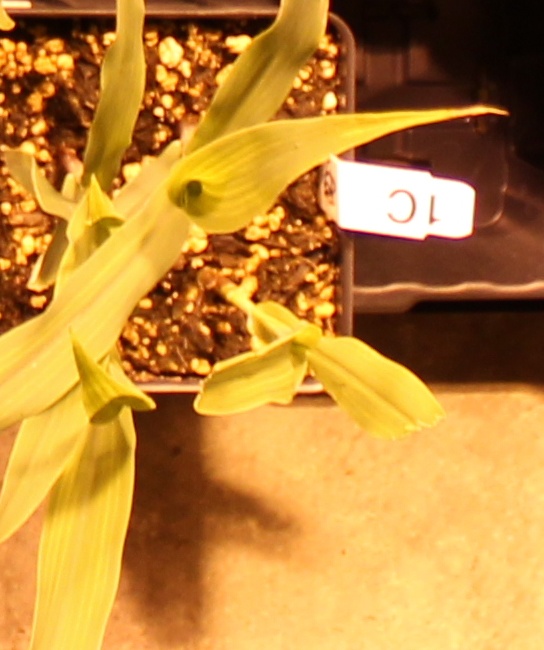
Label: Corn